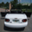
Label: automobile